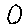
Label: 0